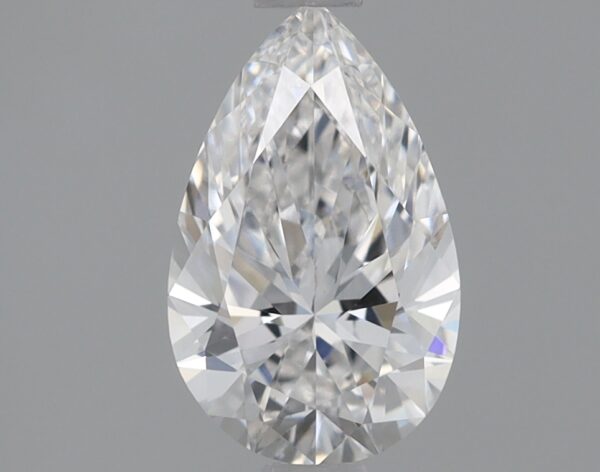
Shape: pear
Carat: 0.82
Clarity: VS1
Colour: E
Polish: EX
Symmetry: EX
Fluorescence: NONE
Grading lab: IGI
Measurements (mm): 8.36 x 5.22 x 3.23